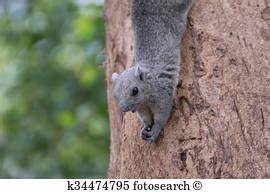
Label: squirrel